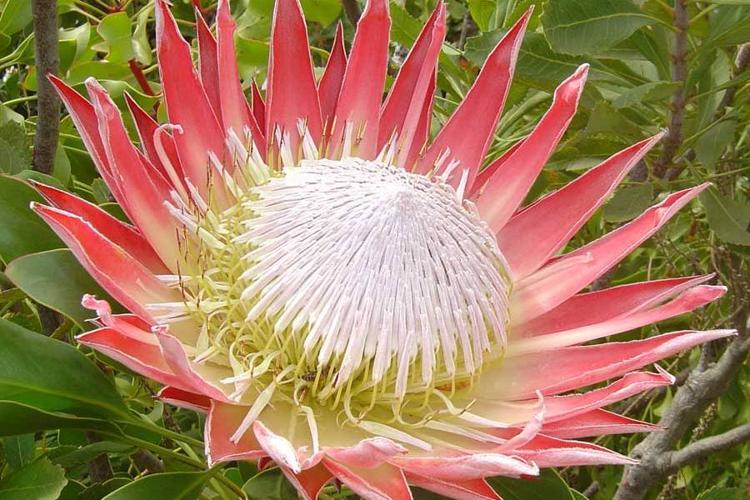
Label: king protea